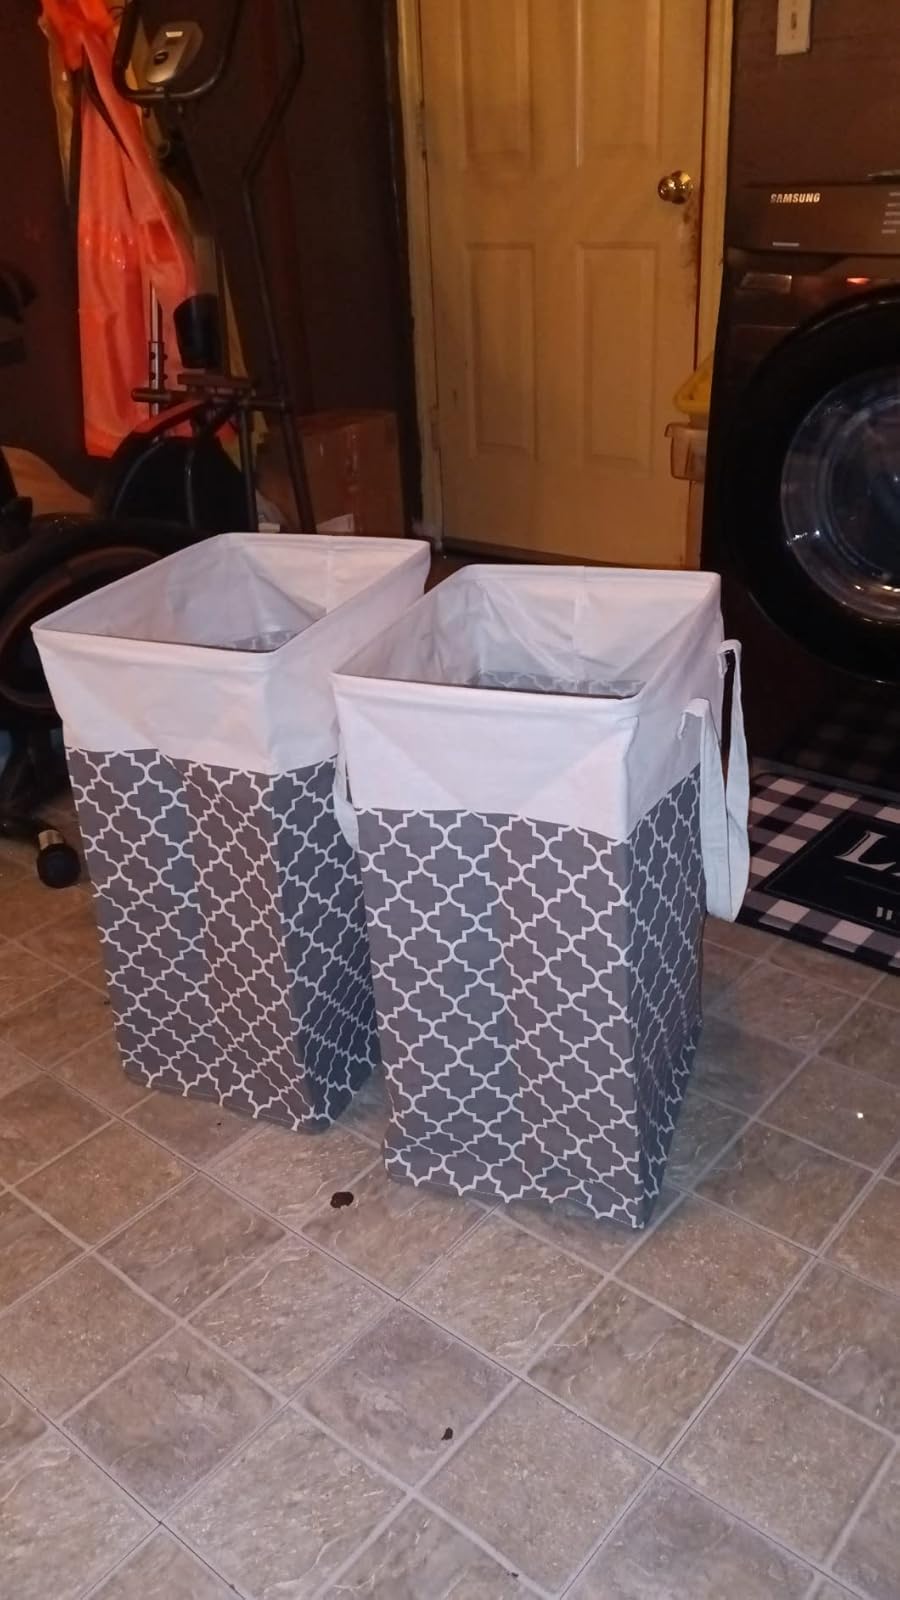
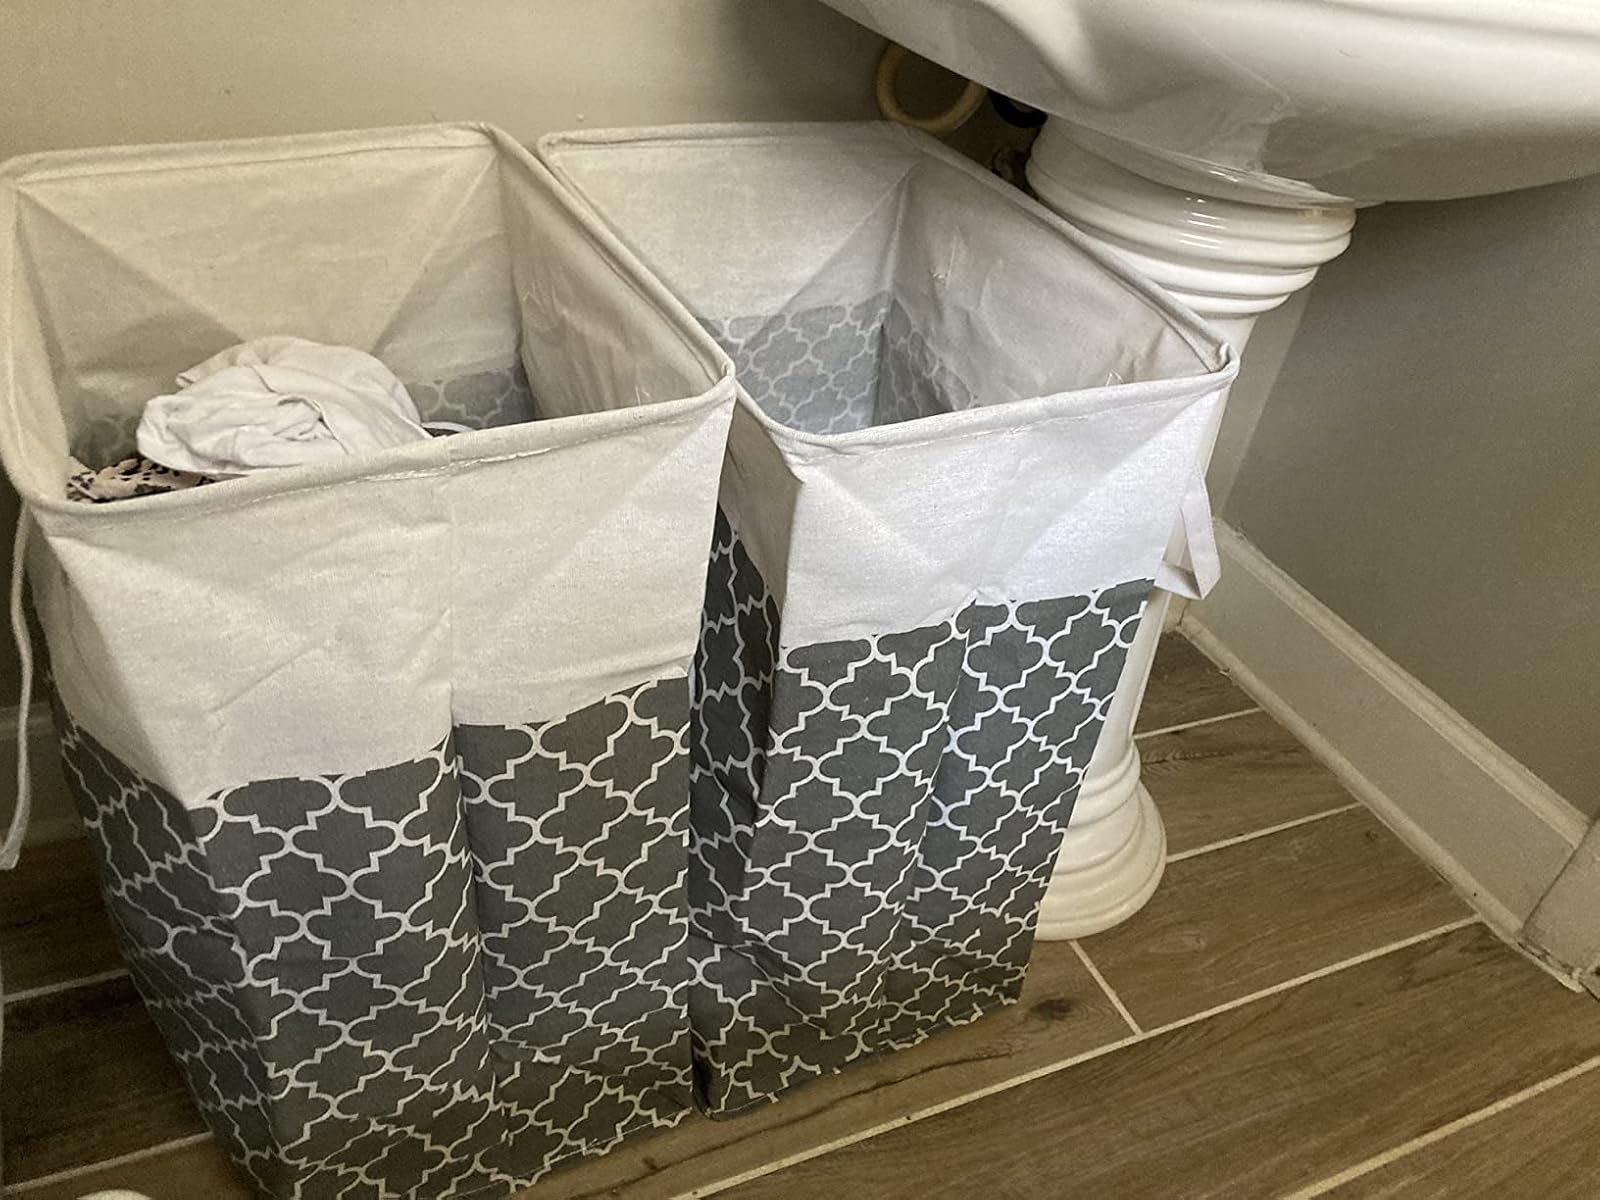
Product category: items_hamper
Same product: yes